Neferneferuaten

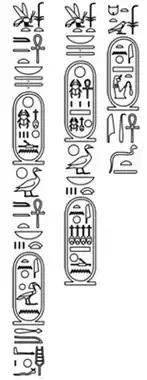
Inscription from the Carter 001k artifact, a box from Tutankhamun's tomb attesting King Neferneferuaten

Unlike Smenkhkare, there are no known named depictions of Neferneferuaten; she is only securely attested in inscriptions. Of particular interest is the lid of a box (Carter 001k) inscribed with the following: